Palpares sobrinus

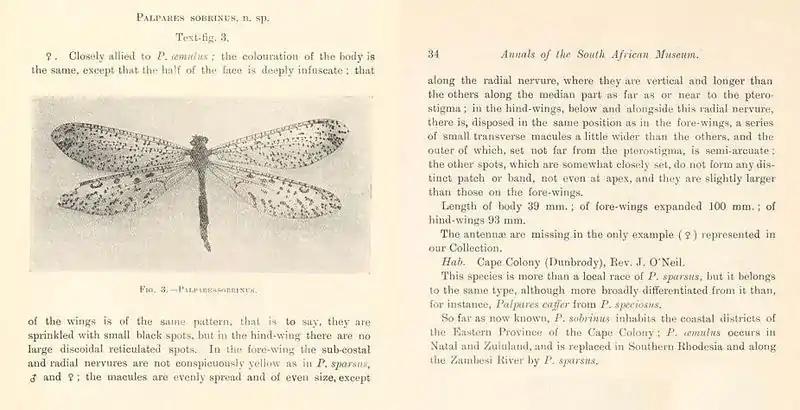
The original scientific description of "Palpares sobrinus" by Louis Péringuey.

This species is fairly common in grassland in north-eastern South Africa. It has also been recorded in Namibia, Botswana and Zimbabwe.